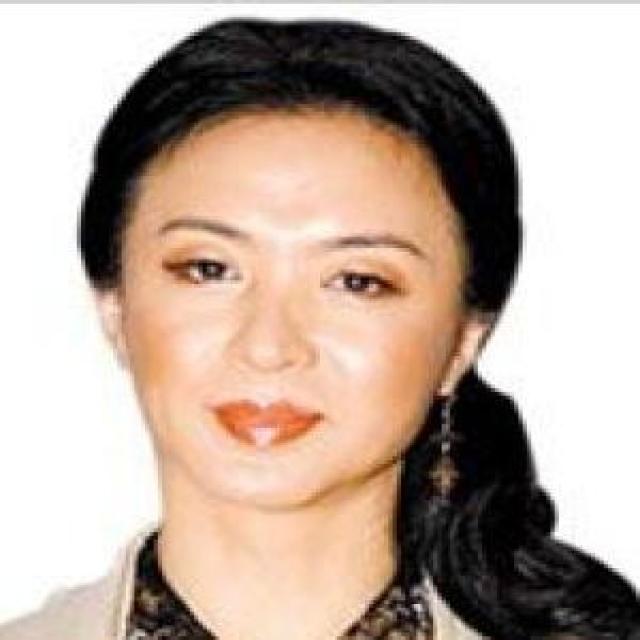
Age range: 21-44